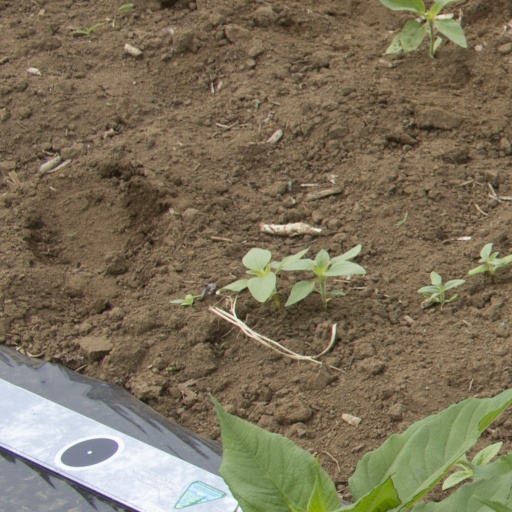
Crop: Jerusalem artichoke